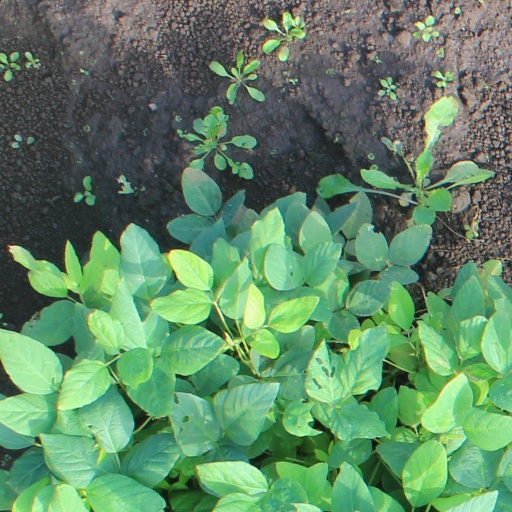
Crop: soybean